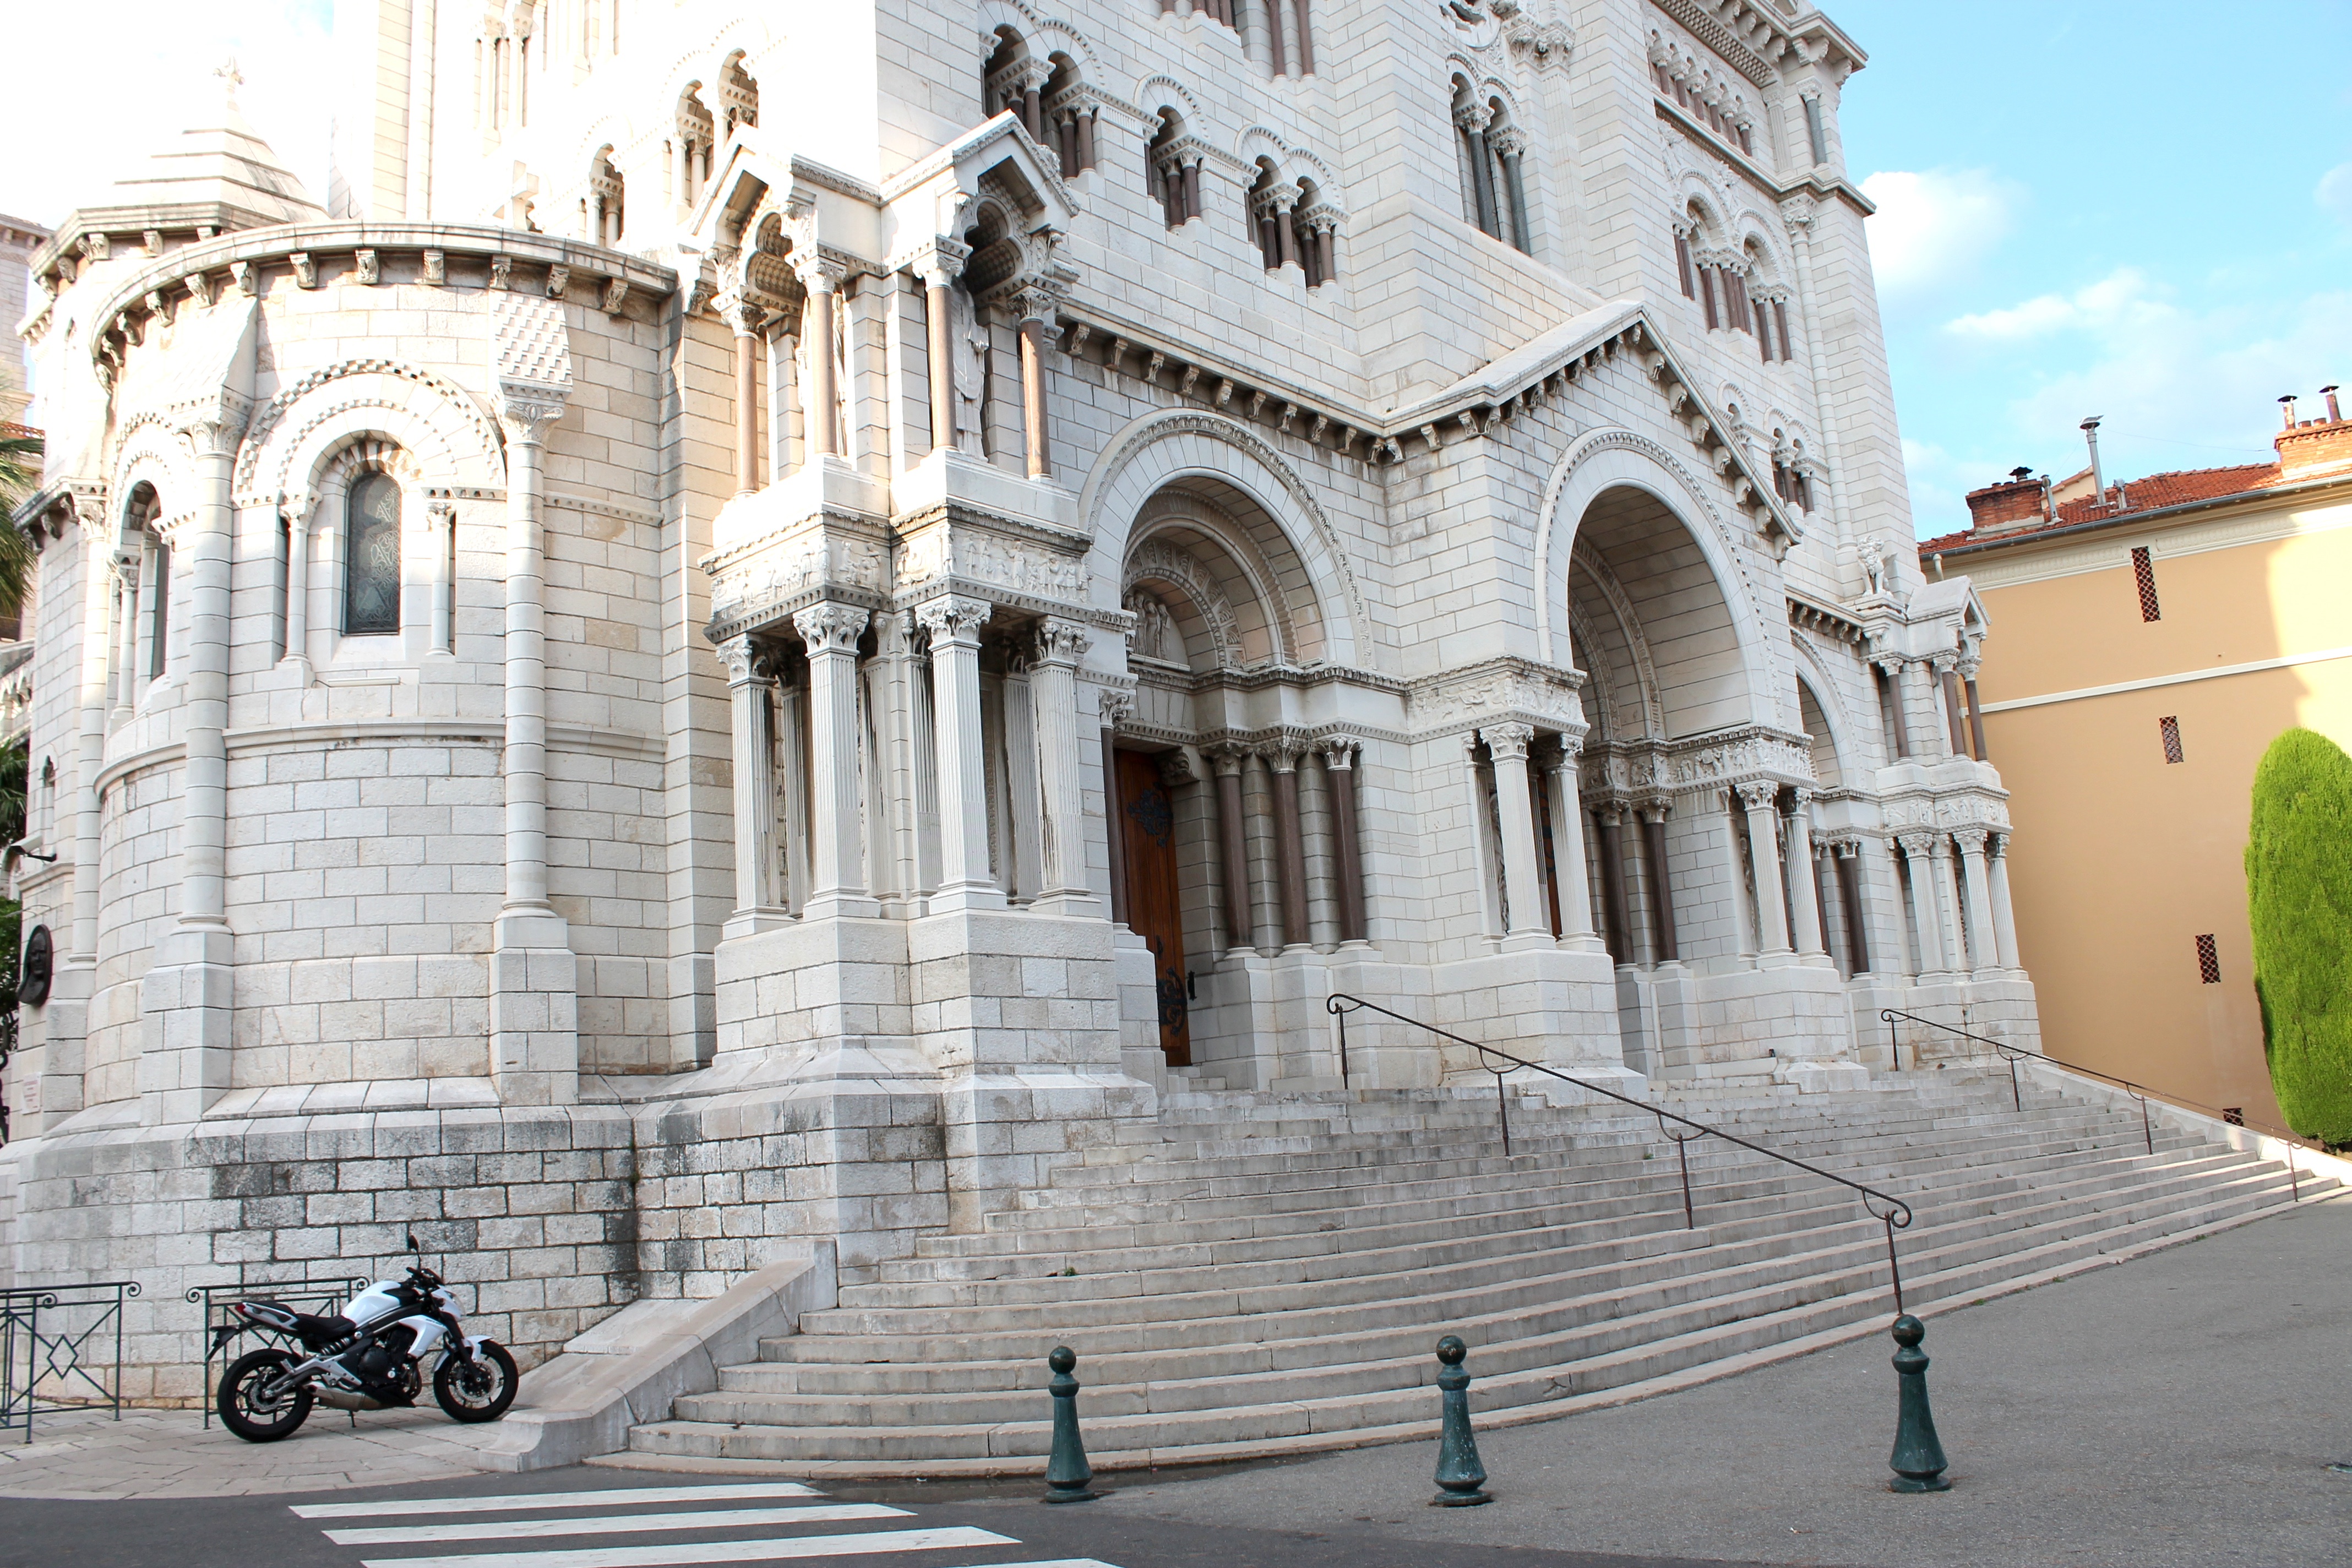
architecture, building, palace, plaza, landmark, facade, cathedral, place of worship, synagogue